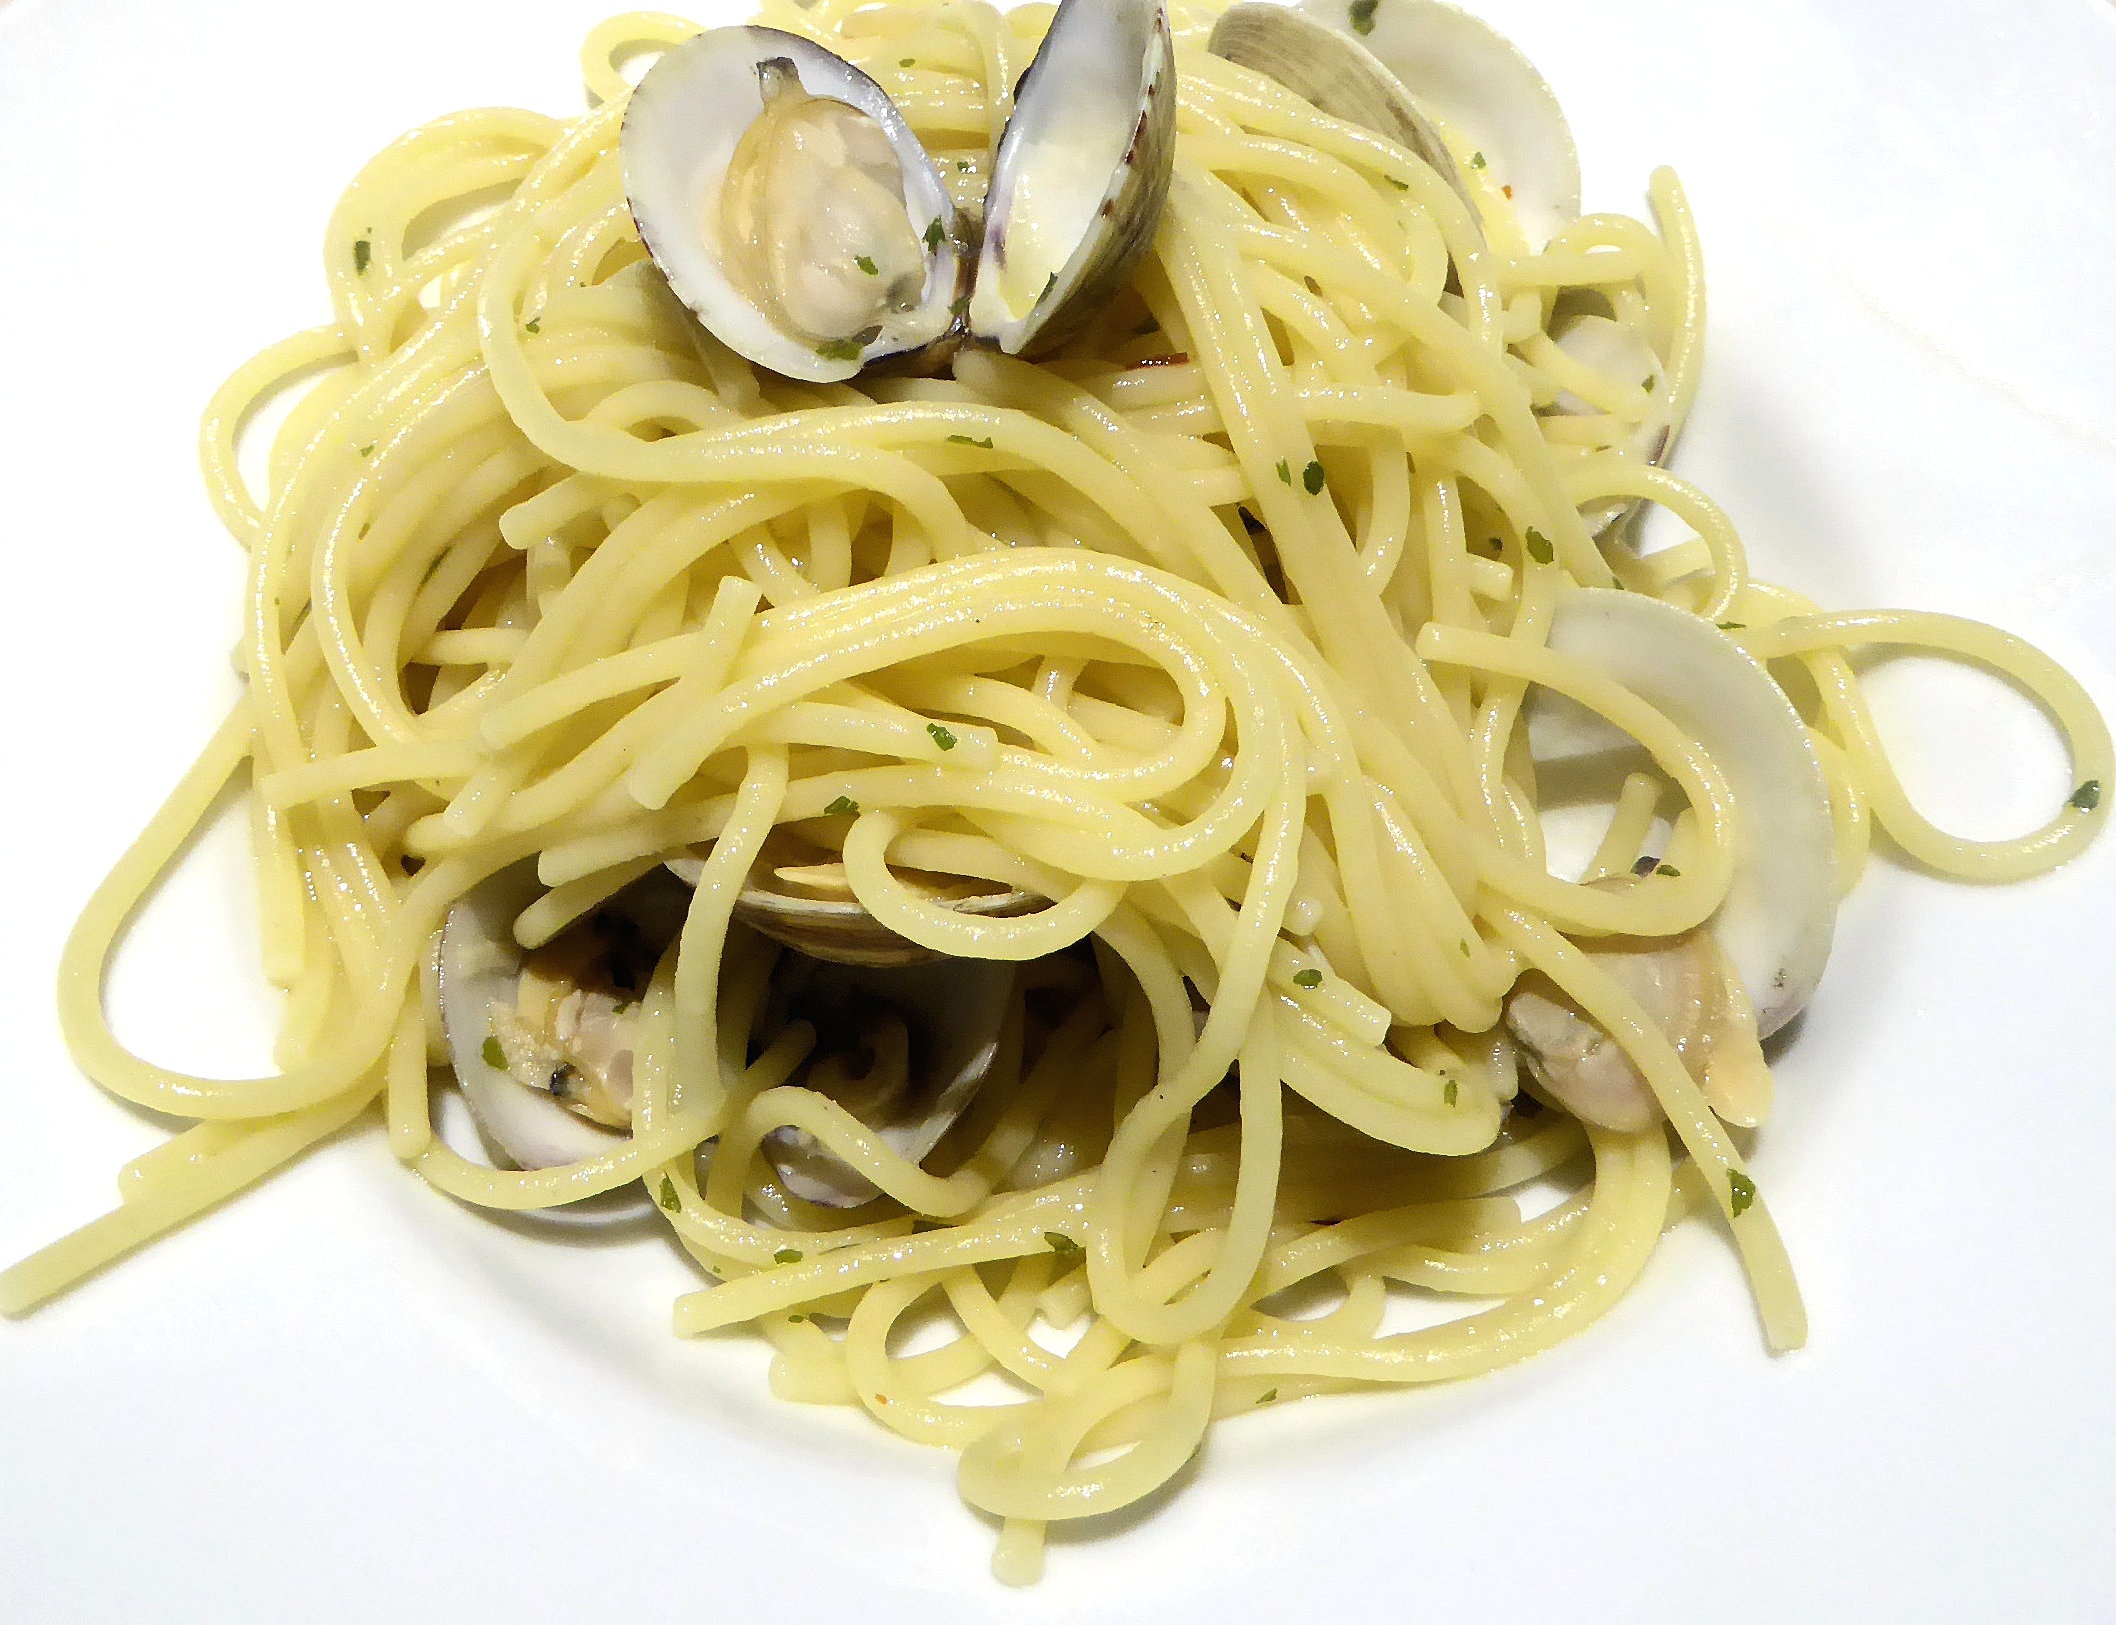
dish, food, garlic, produce, seafood, cuisine, pasta, noodle, olive oil, spaghetti, vegetarian food, white wine, flowering plant, italian food, chinese noodles, carbonara, fresh clams, european food, spaghetti alle vongole, bucatini, linguine, clam sauce, spaghetti aglio e olio, pici